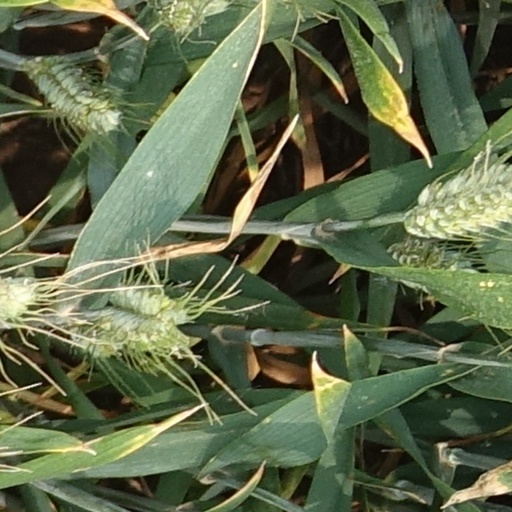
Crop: wheat